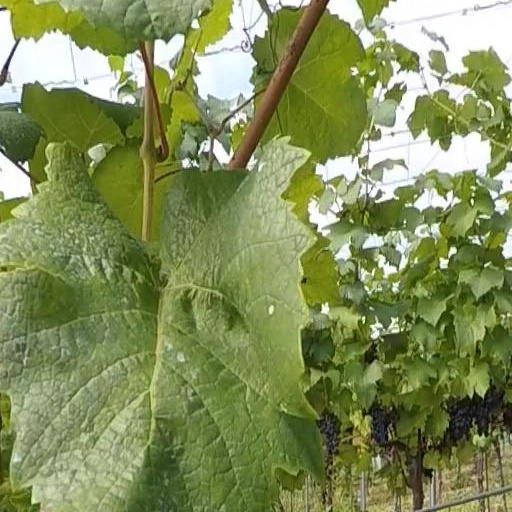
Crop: grape